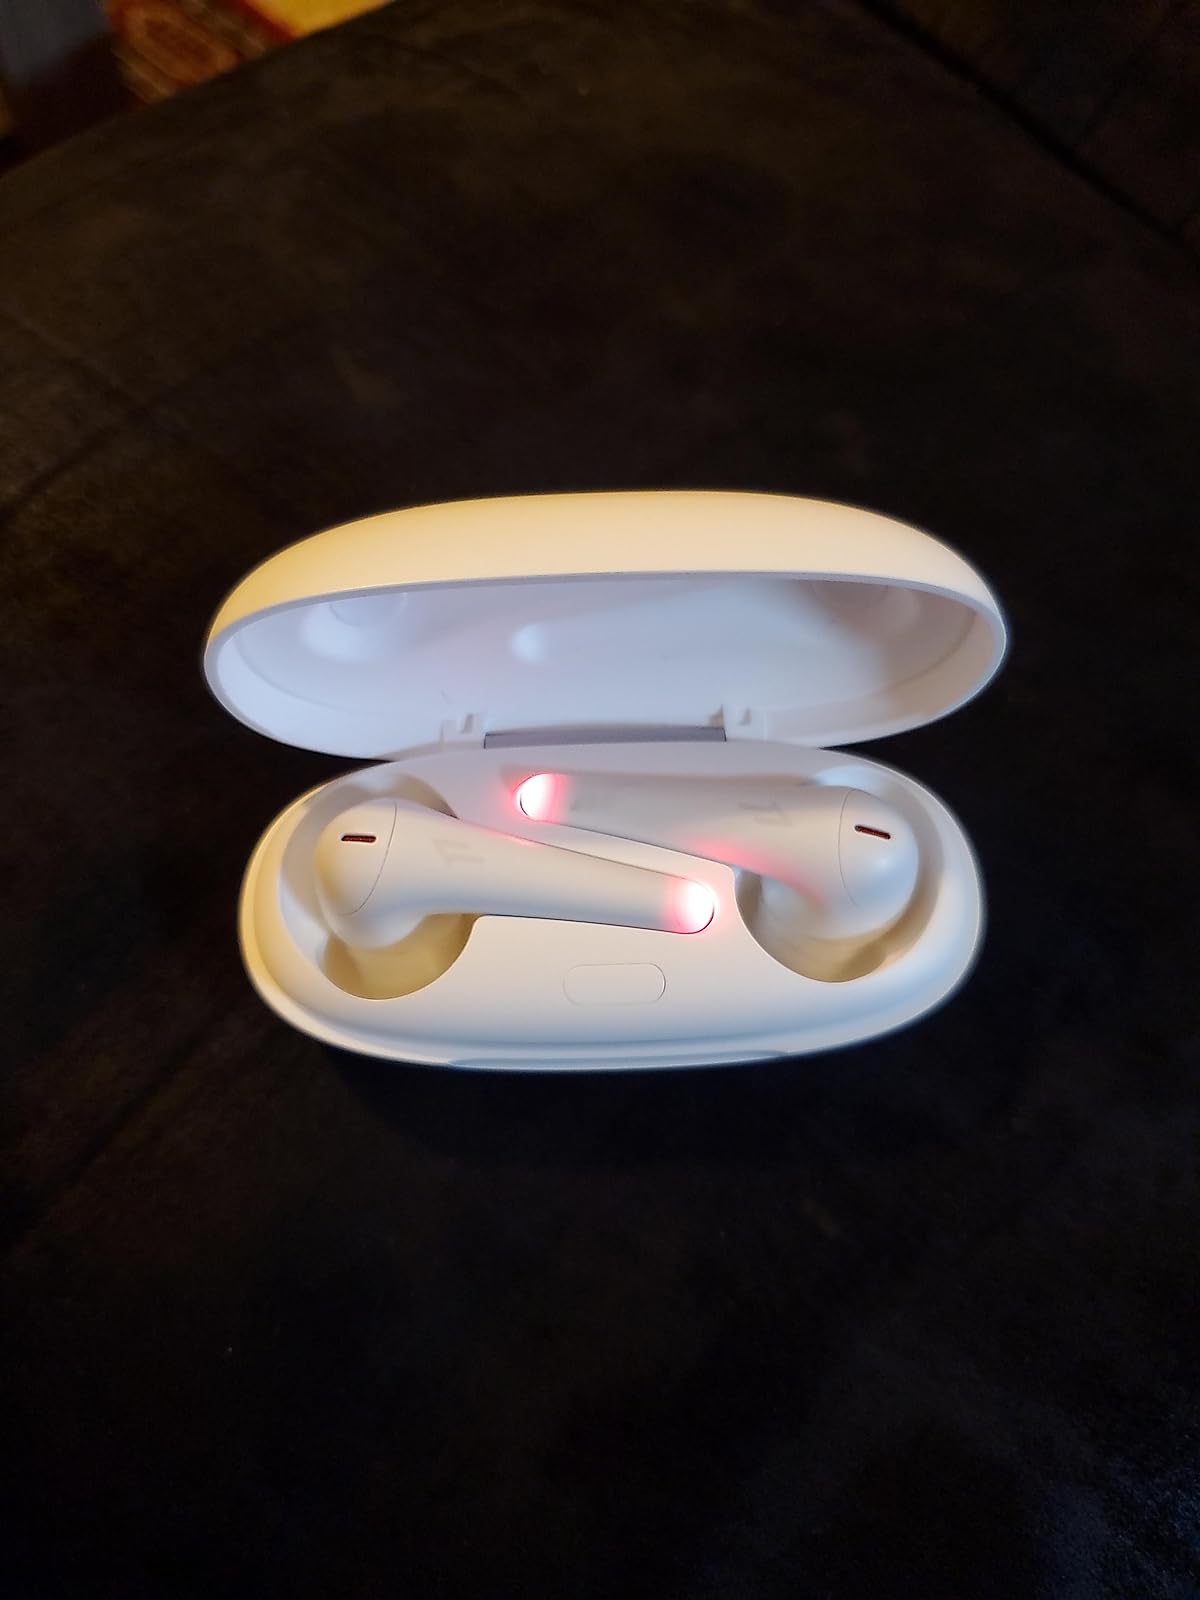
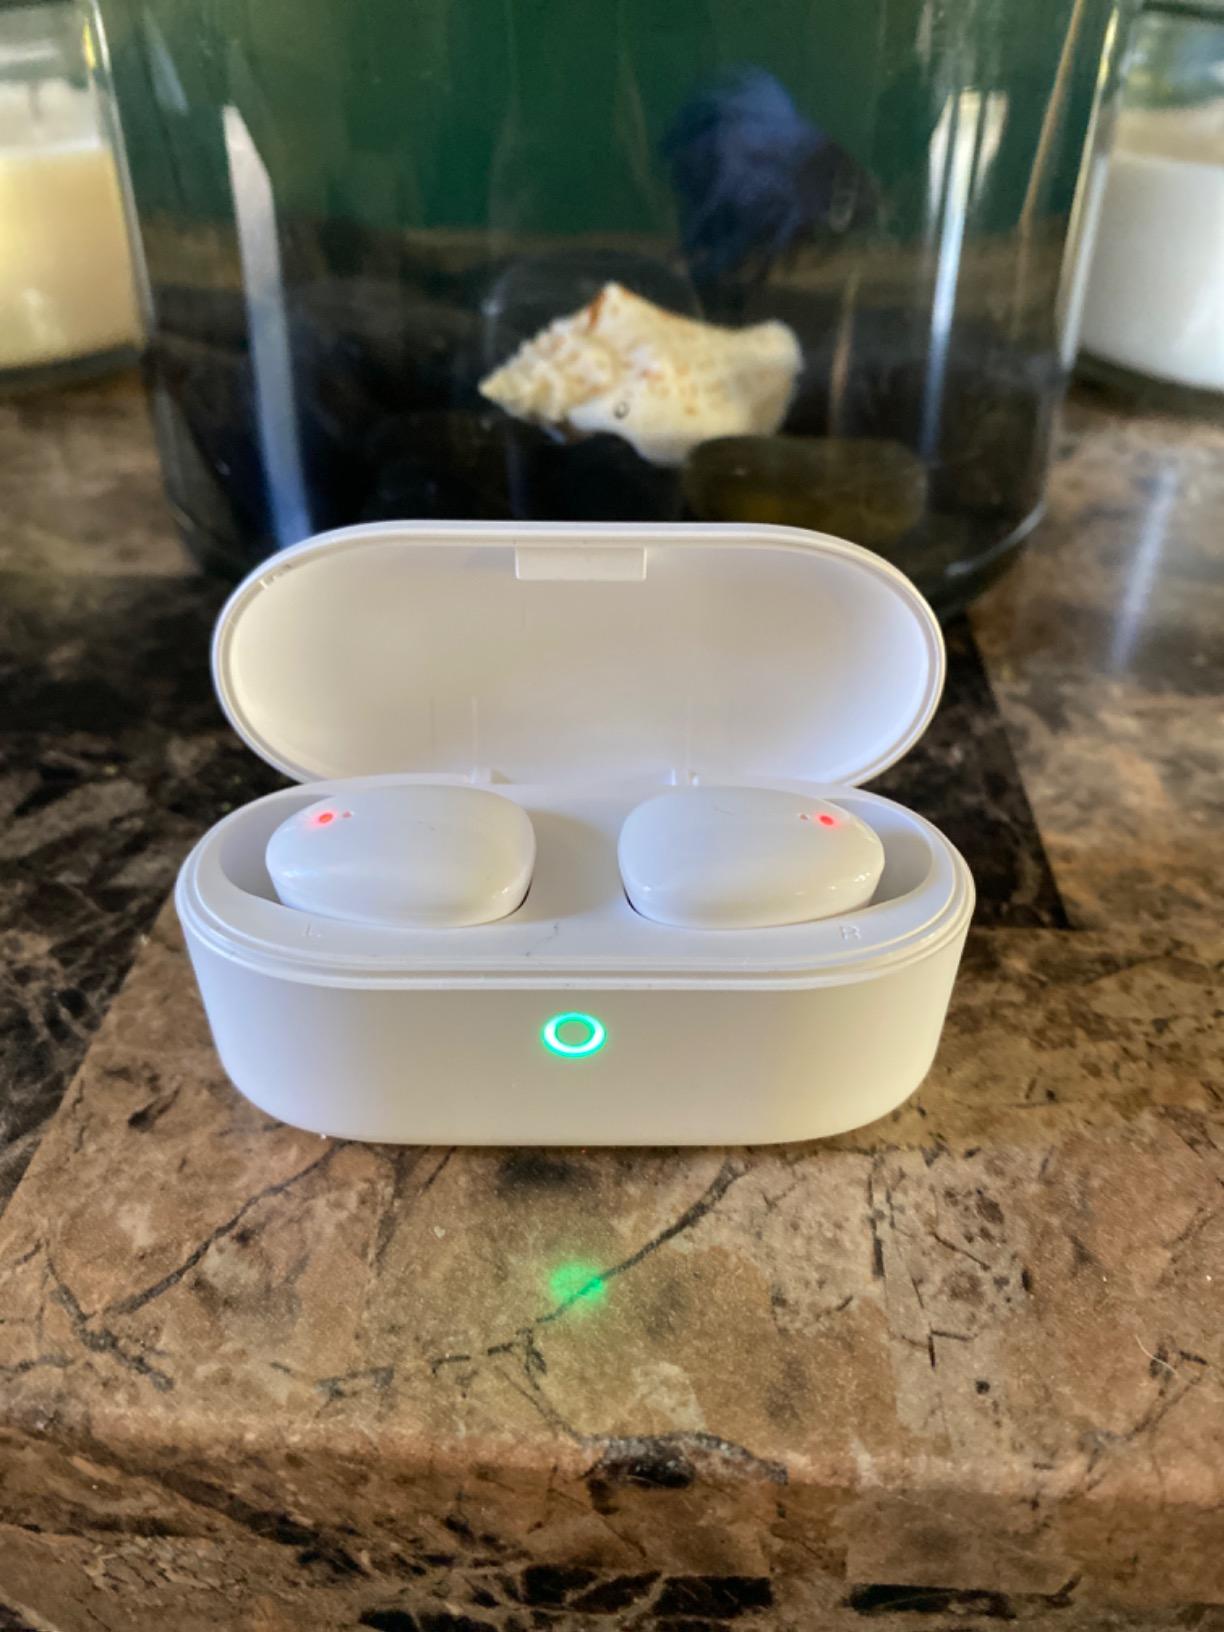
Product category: earbuds
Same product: no